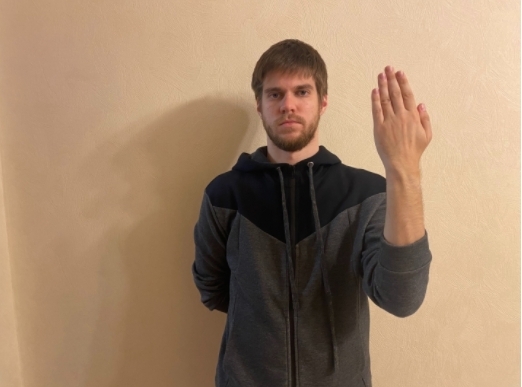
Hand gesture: stop_inverted